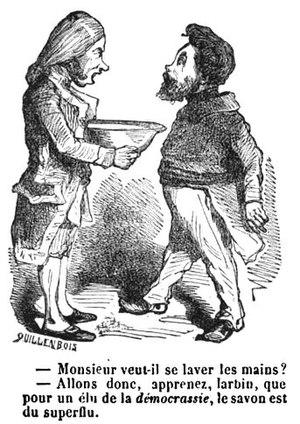
Alexandre Maximin Leclerc, né le 23 octobre 1791 à Versailles et mort le 28 février 1879 à Paris, est un notable parisien du XIXᵉ siècle, candidat malheureux à la députation contre Eugène Sue en 1850.